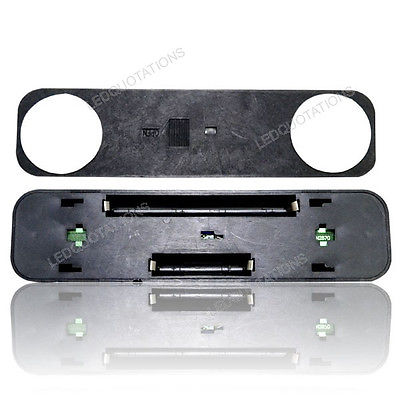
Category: lamp